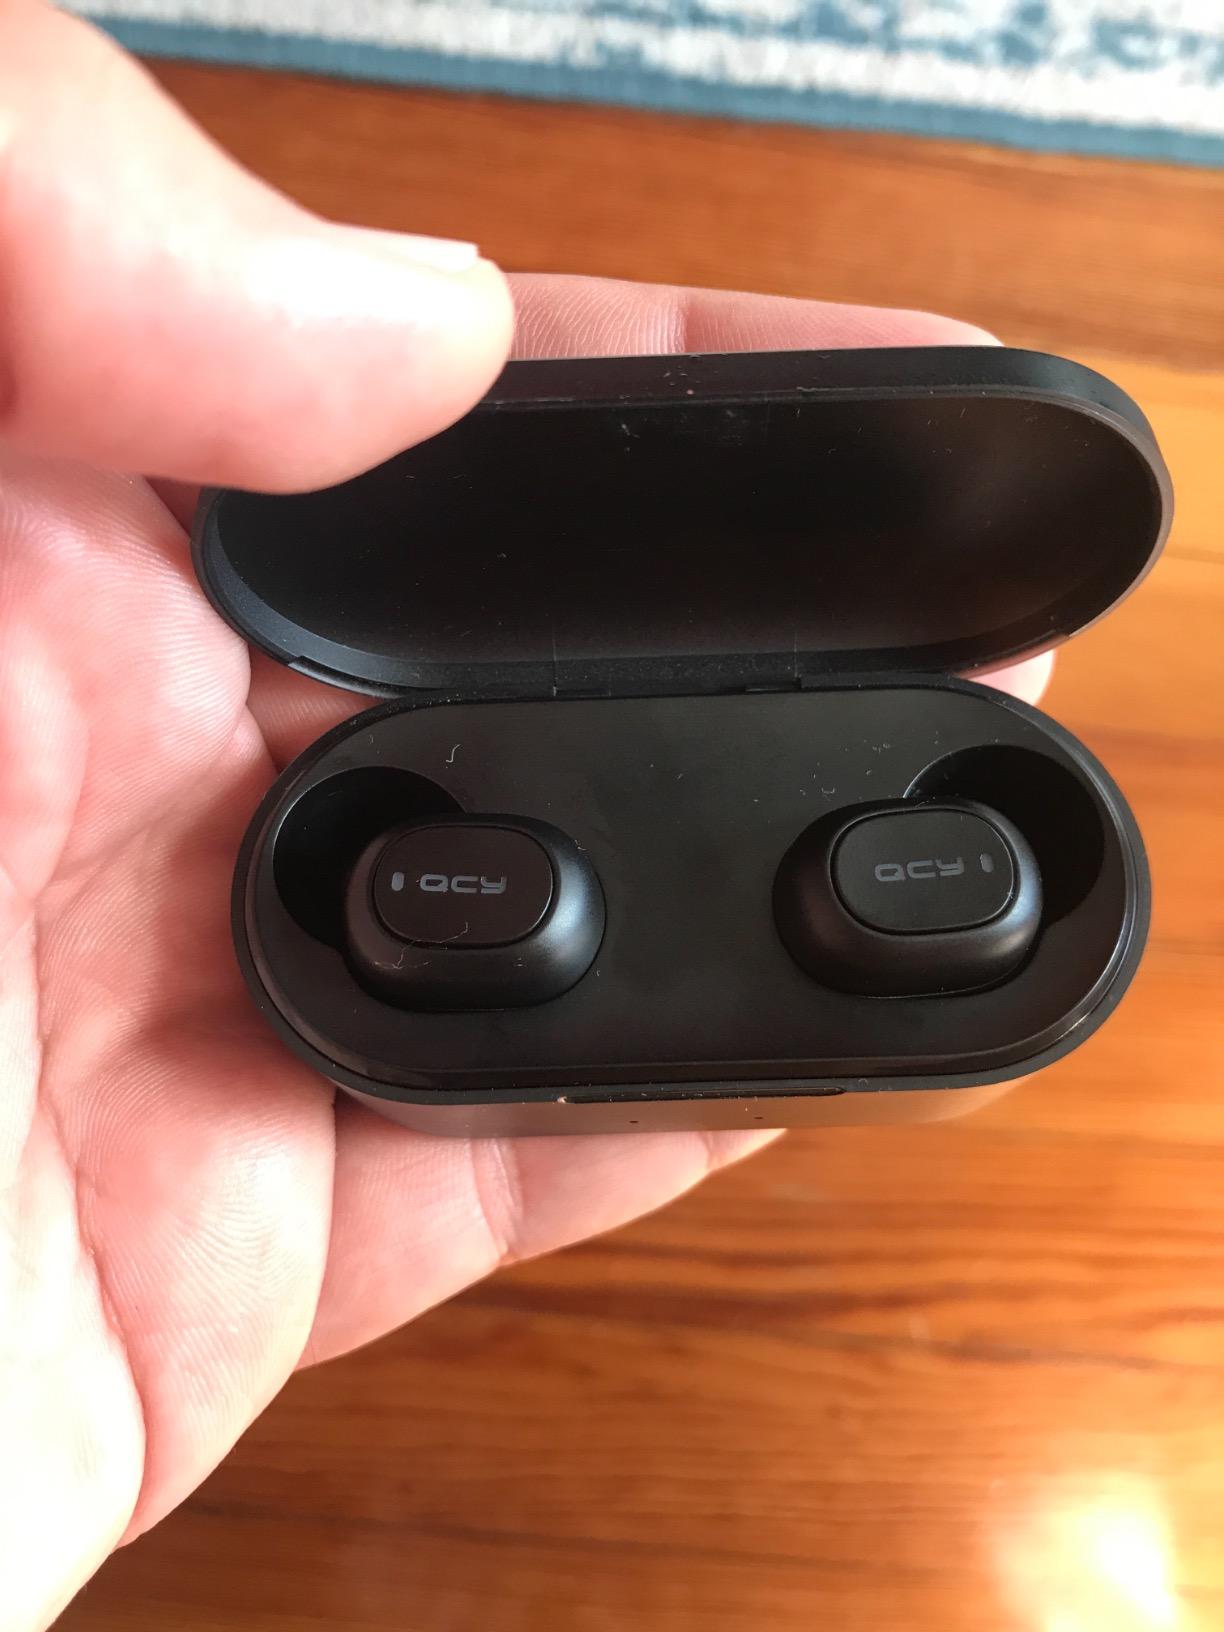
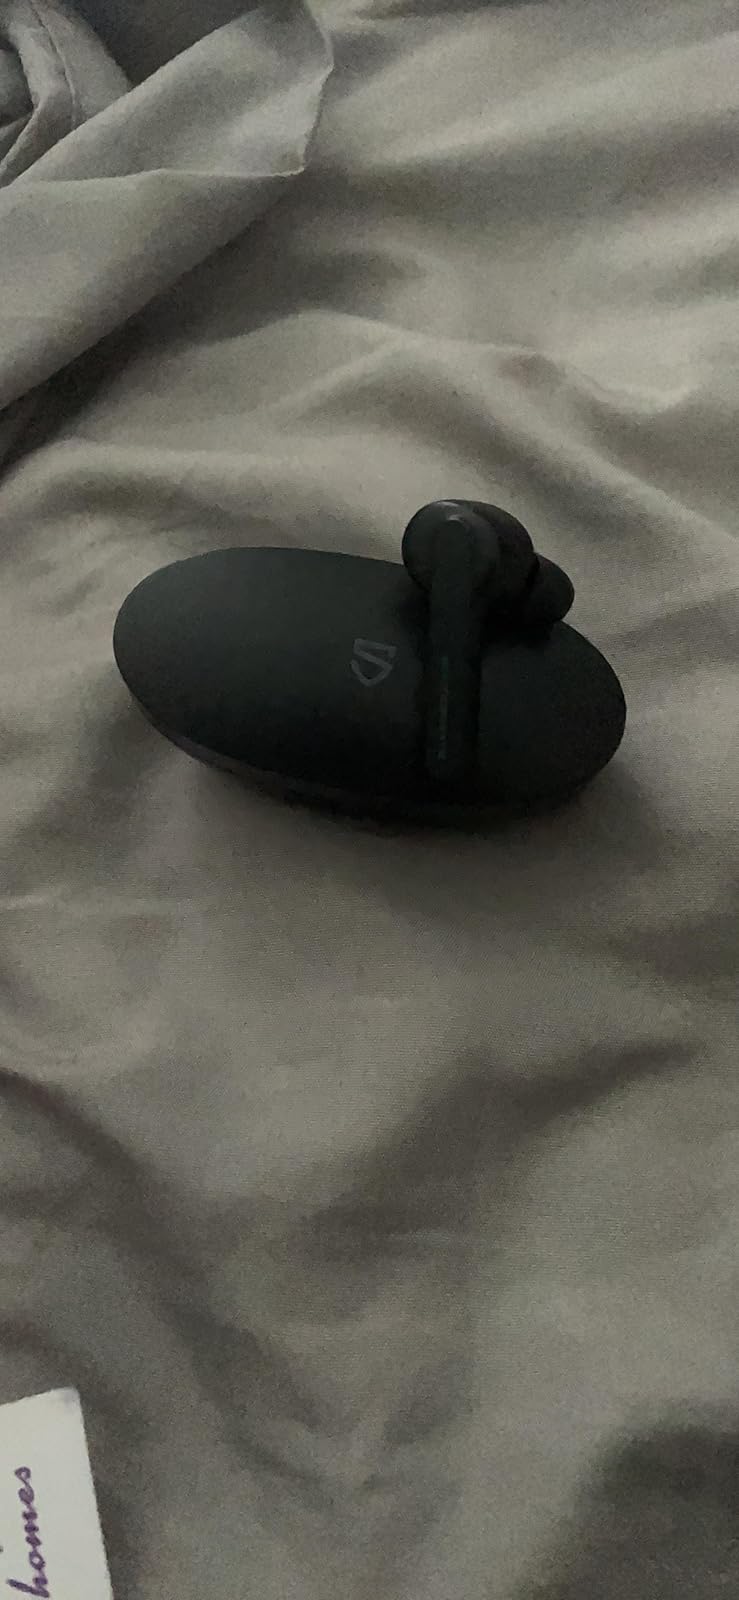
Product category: earbuds
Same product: no